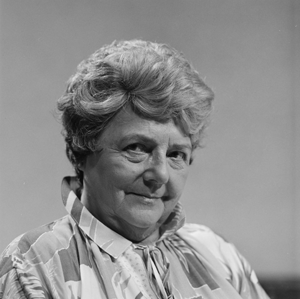
Mieke Verstraete, de son vrai nom Maria Augustina De Graef, née le 20 mars 1911 à Anvers et morte le 17 décembre 1990 à La Haye, est une actrice et artiste de cabaret belgo-néerlandaise.